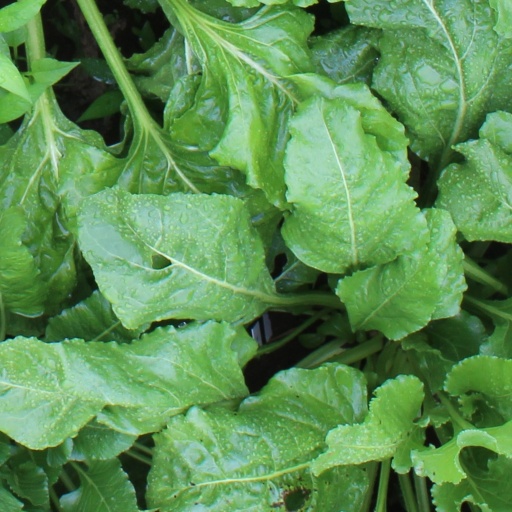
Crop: sugar beet